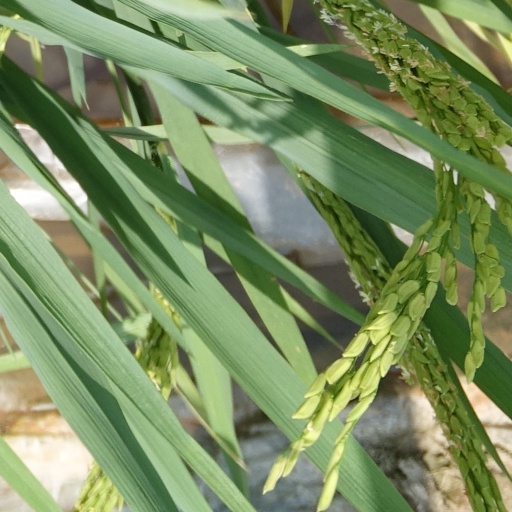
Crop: rice